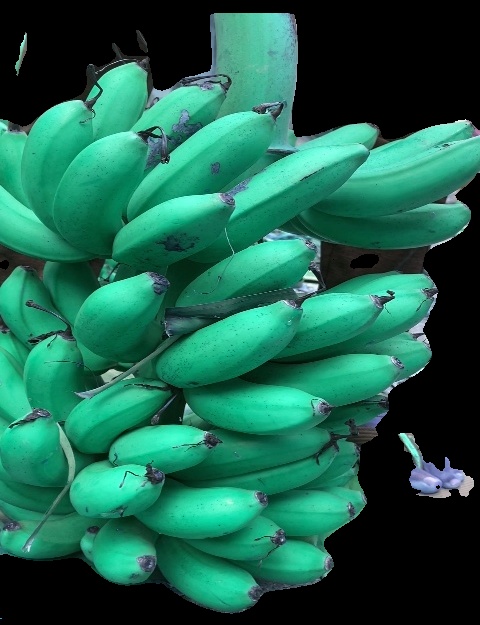
Variety: rasbale
Grade: grade1